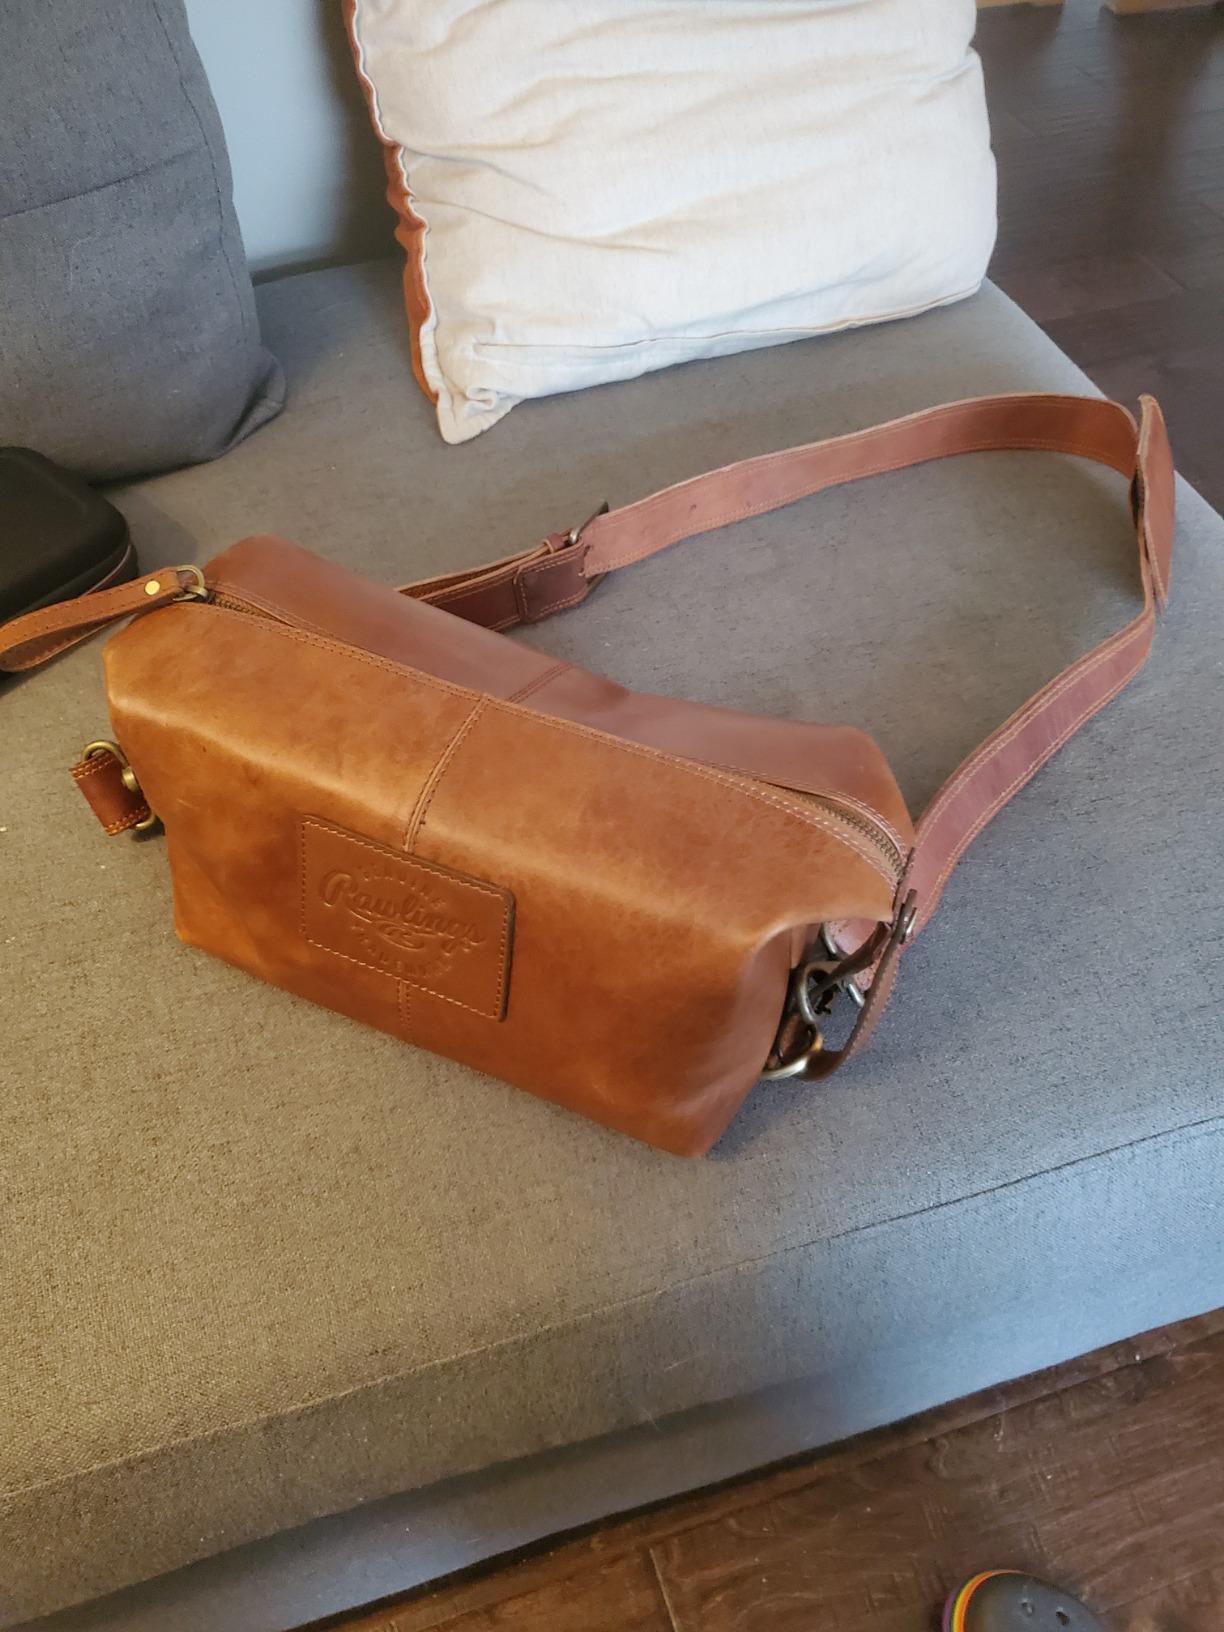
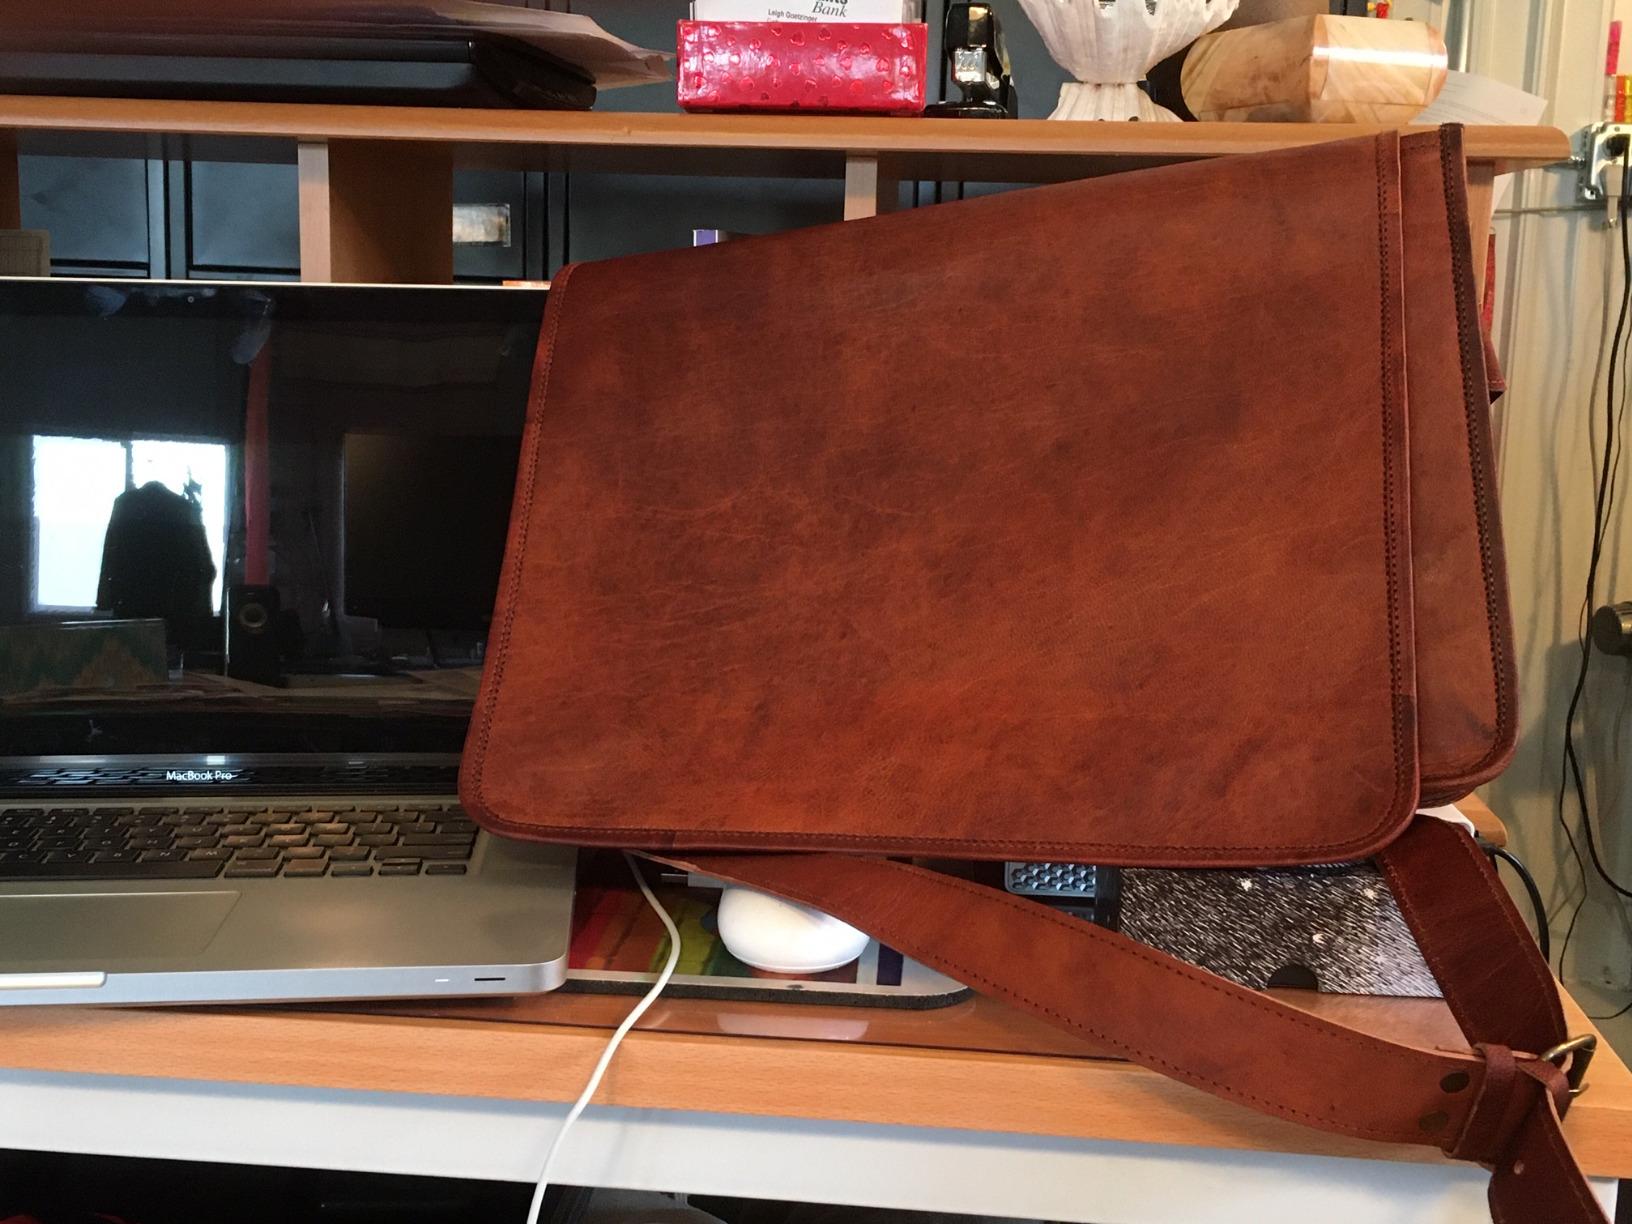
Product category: bag
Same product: no